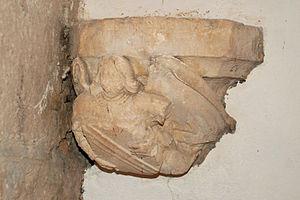
France - Bourgogne - Saône-et-Loire - Tournus - église Saint-Valérien This building is indexed in the Base Mérimée, a database of architectural heritage maintained by the French Ministry of Culture,
L'église Saint-Valérien est une église romane située sur le territoire de la commune de Tournus dans le département français de Saône-et-Loire en région Bourgogne-Franche-Comté.